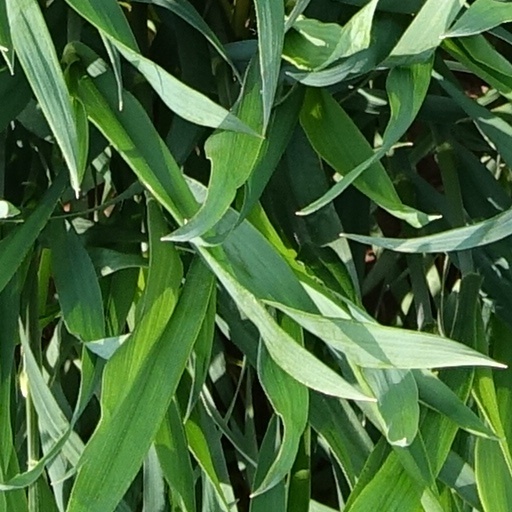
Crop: wheat